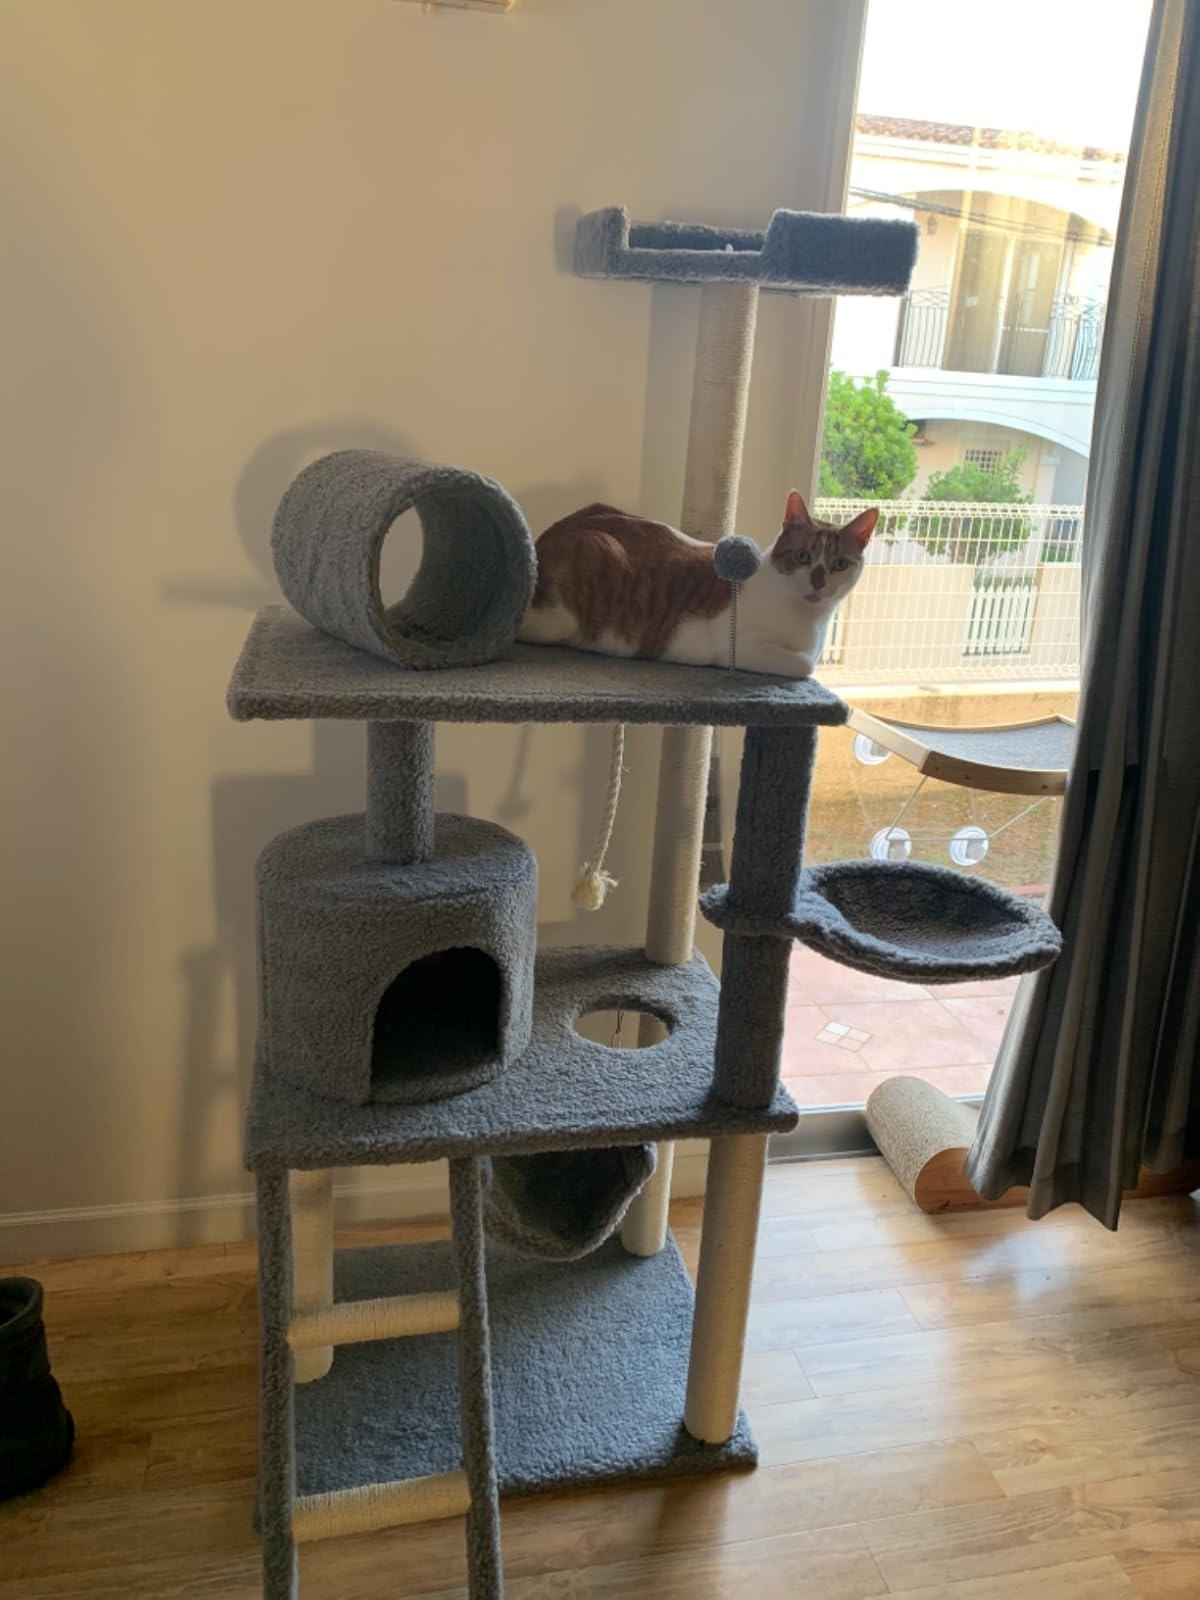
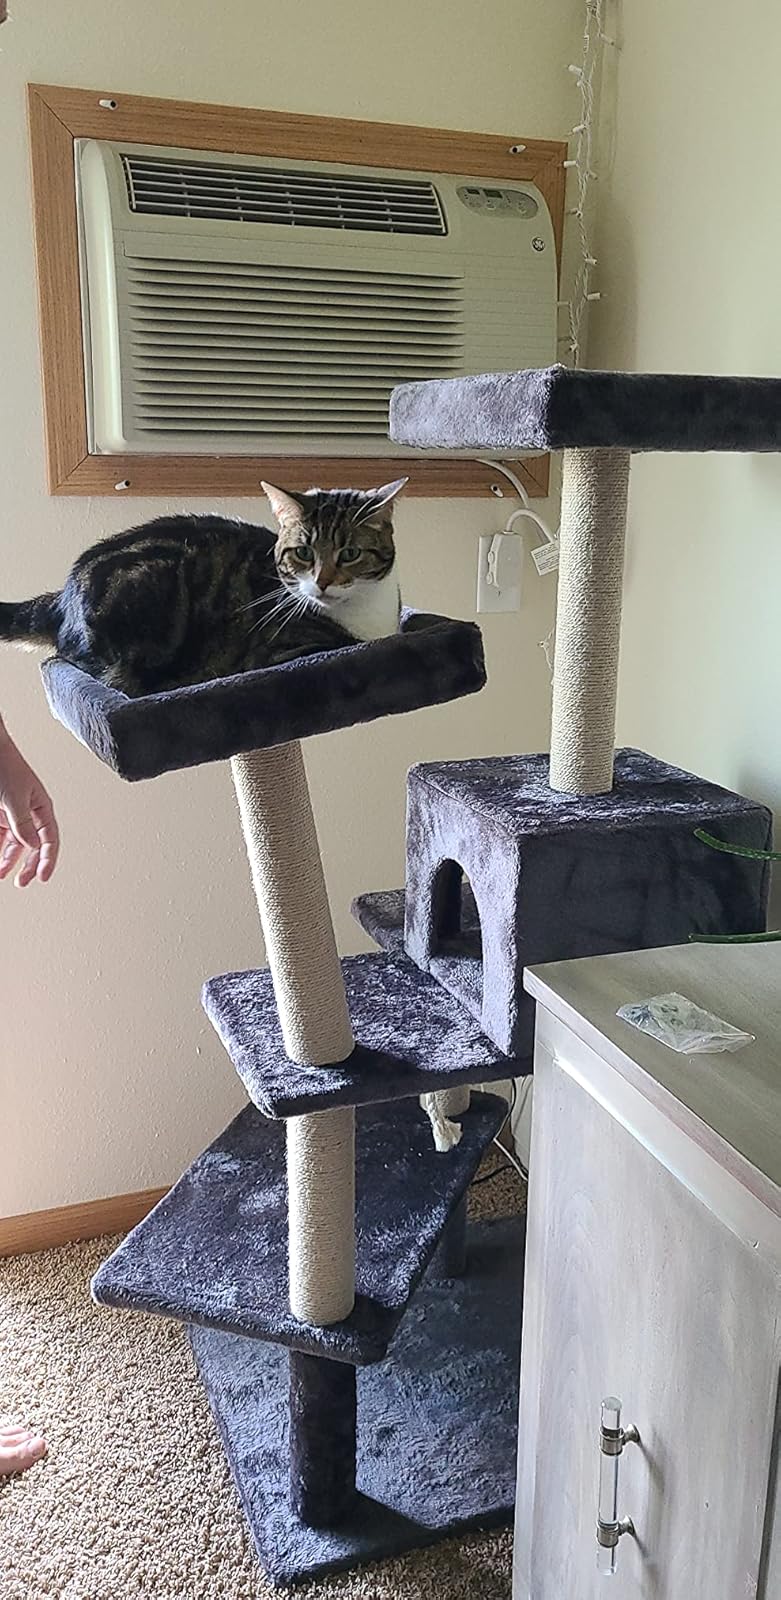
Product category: items_cat tree
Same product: no